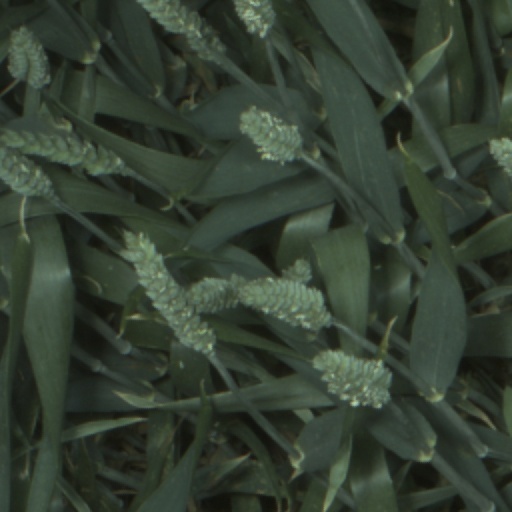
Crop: wheat